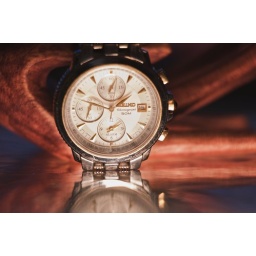
Playing around with extension tubes and reflections off a glass table top.